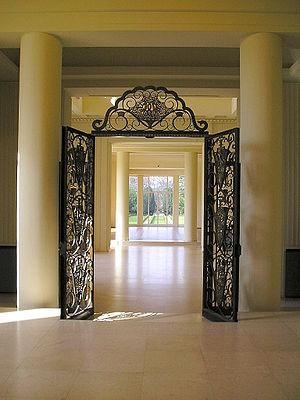
Charles Siclis, né en 1889 à Paris, mort en 1942 à New York, est un architecte et décorateur français